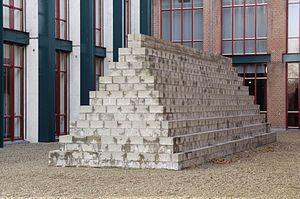
Le musée des Bons-Enfants est un musée d'art ancien et contemporain situé dans la ville de Maastricht aux Pays-Bas.
L'art conceptuel est un mouvement de l'art contemporain apparu dans les années 1960 mais dont les origines remontent aux ready-made de Marcel Duchamp au début du XXᵉ siècle.